Wilf Stevenson, Baron Stevenson of Balmacara

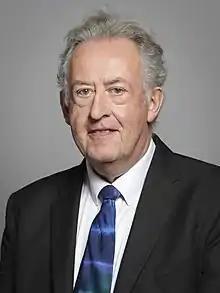

Robert Wilfrid "Wilf" Stevenson, Baron Stevenson of Balmacara (born 19 April 1947) is a Labour Party life peer and former adviser to Gordon Brown.